Notobe Station

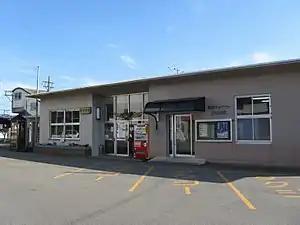
Notobe Station in January 2009

is a railway station on the Nanao Line in Nakanoto, Kashima District, Ishikawa Prefecture, Japan, operated by the West Japan Railway Company (JR West).